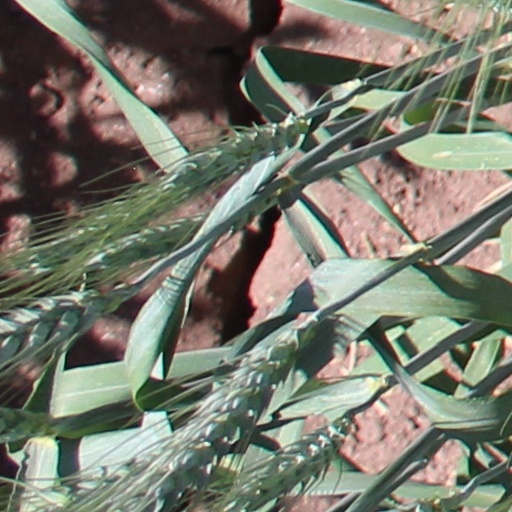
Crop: wheat